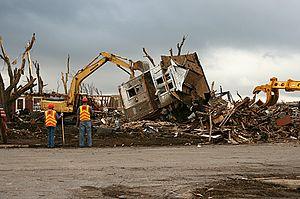
Les déchets du BTP ou déchets du bâtiment et des travaux publics sont tout déchet provenant du secteur du bâtiment et des travaux publics.